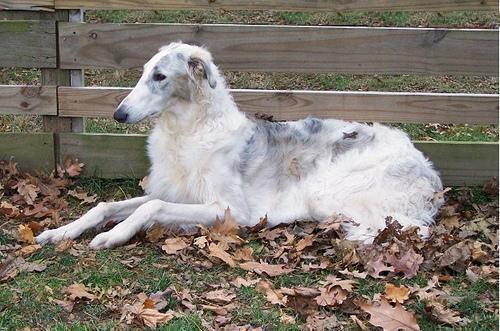
borzoi